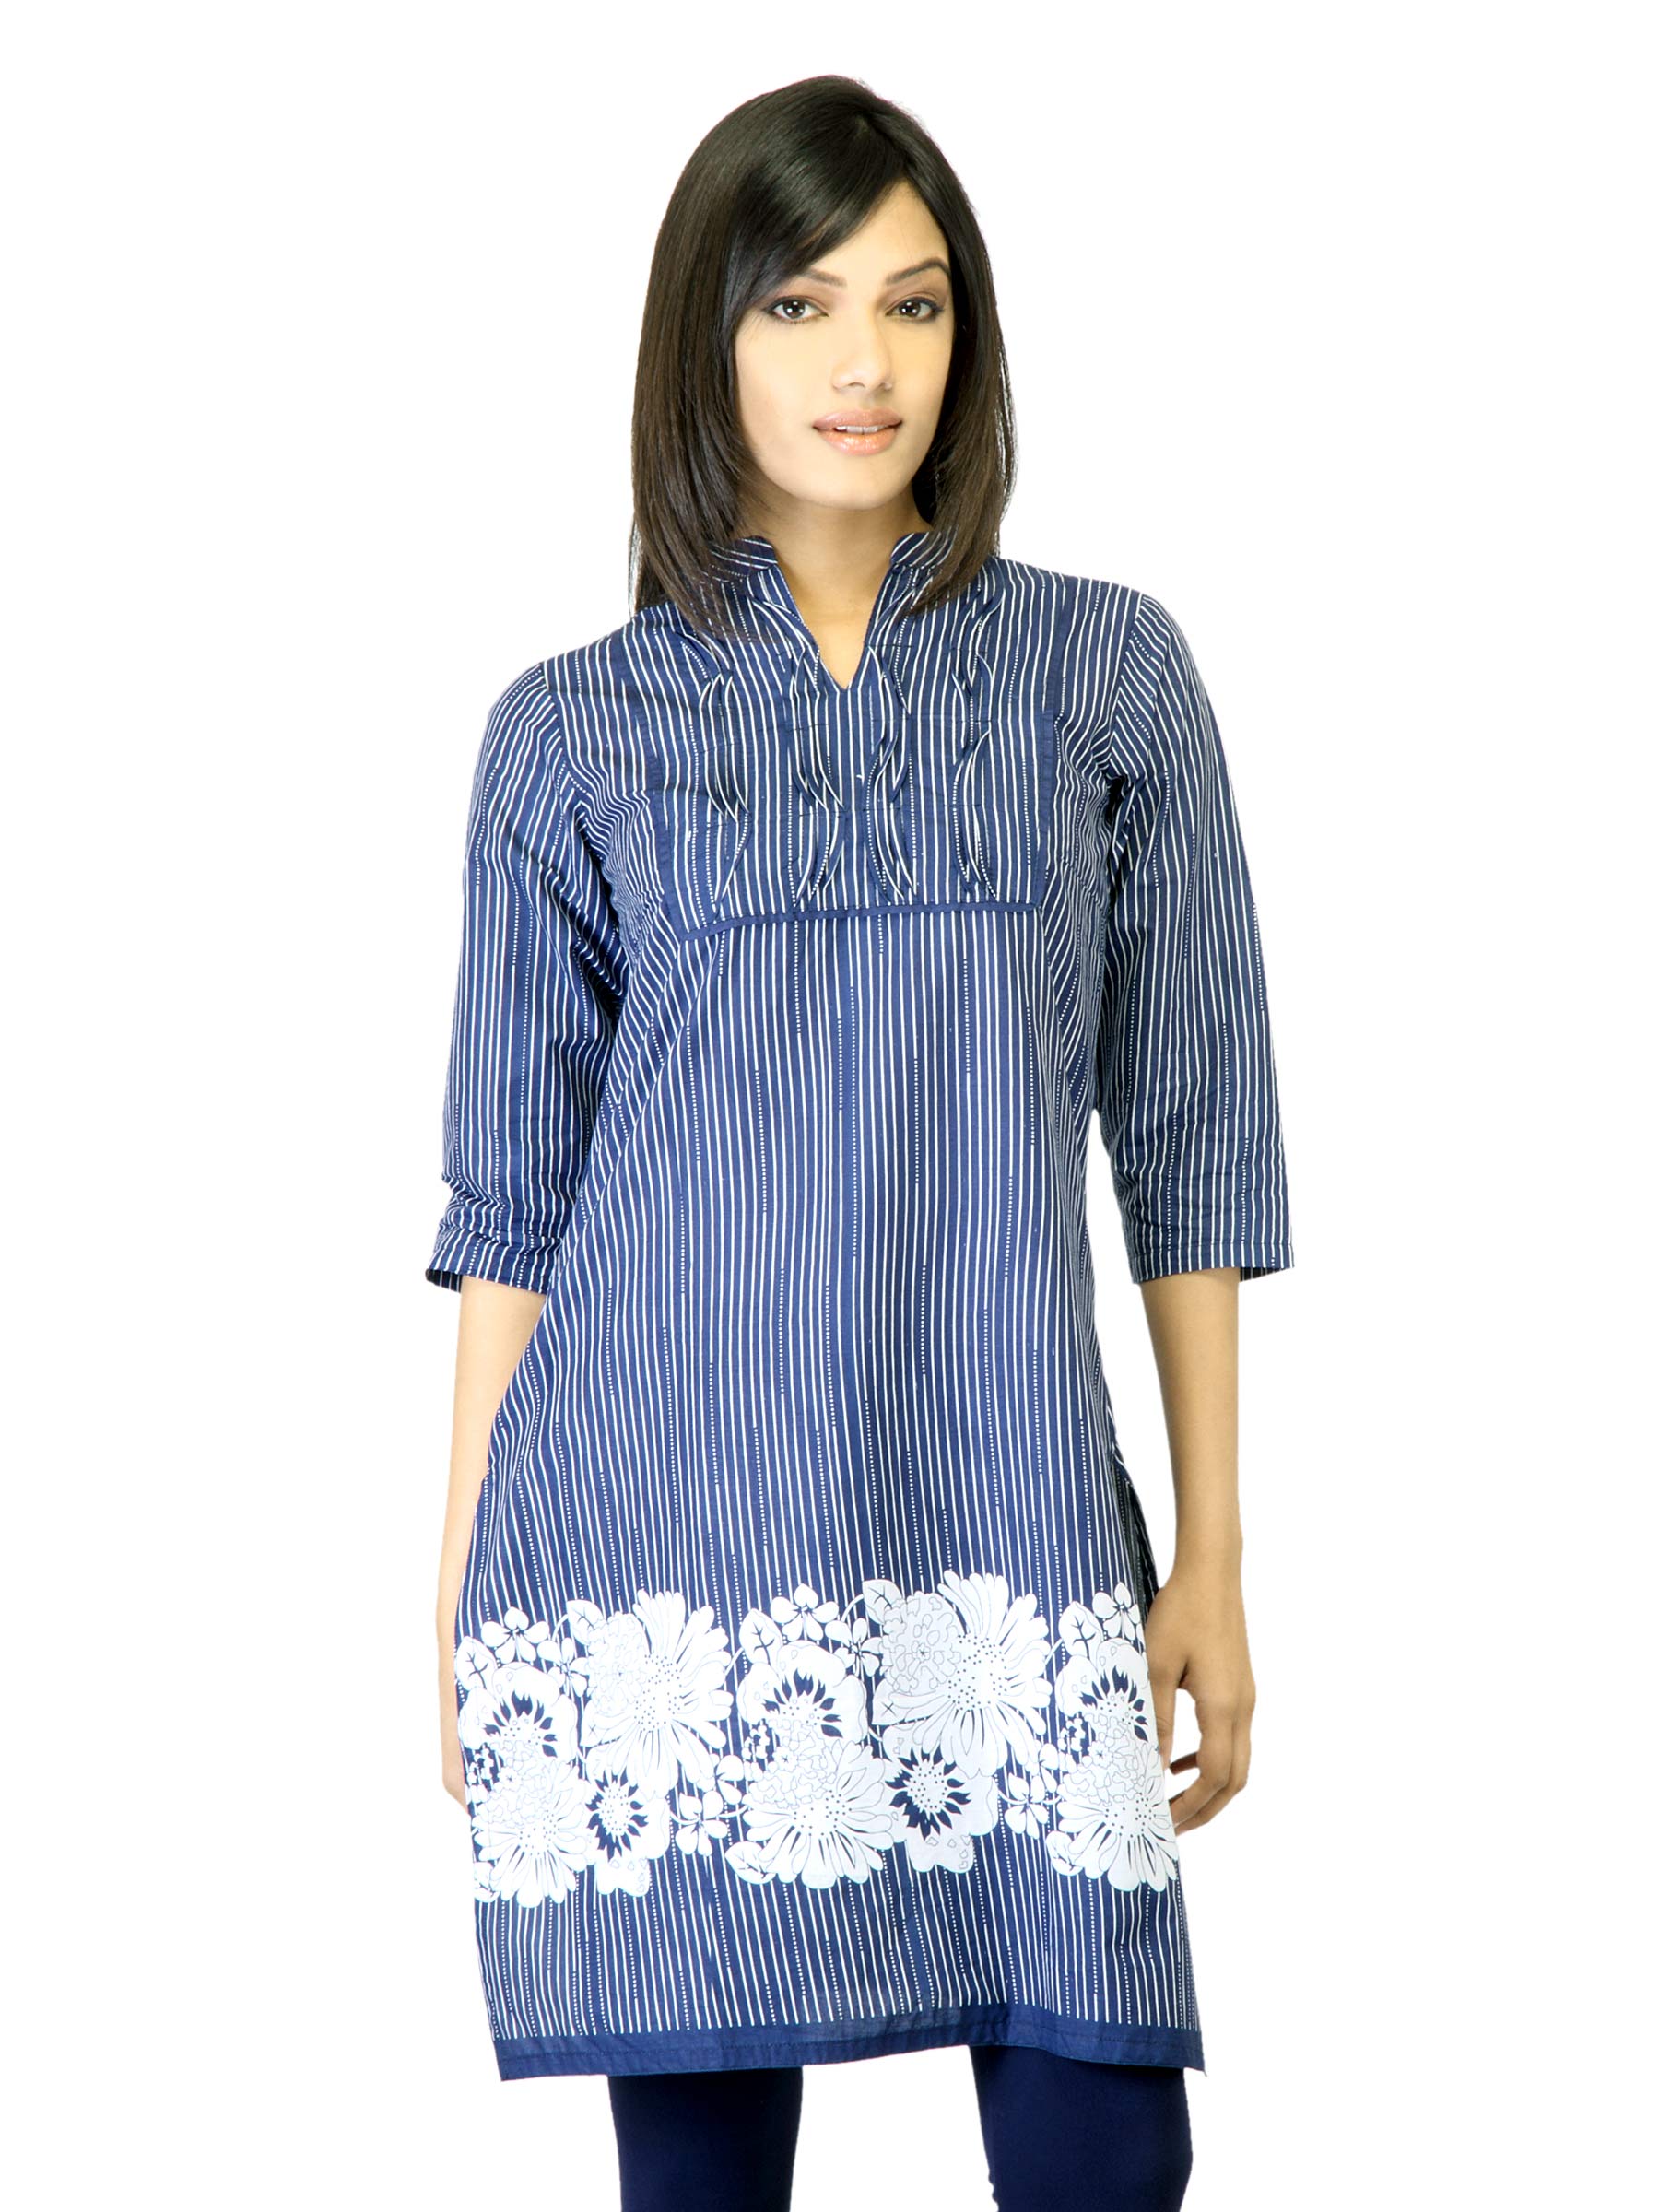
Folklore Women Blue Printed Kurta
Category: Apparel / Topwear / Kurtas
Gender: Women
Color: Blue
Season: Fall 2011
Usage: Ethnic